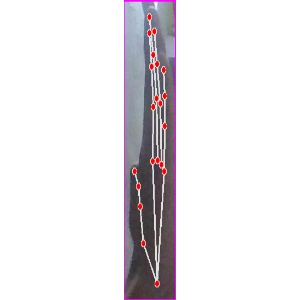
अक्षर: द